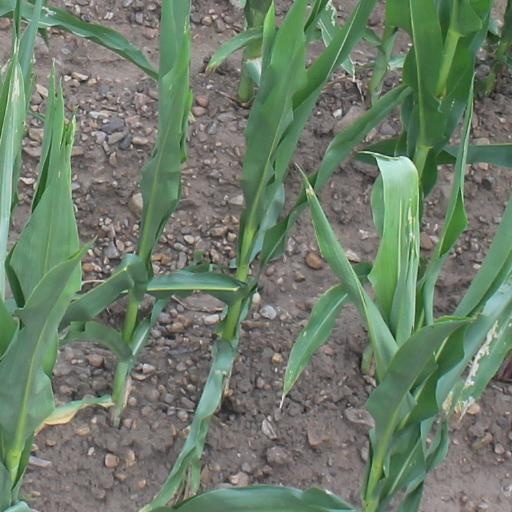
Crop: maize; corn